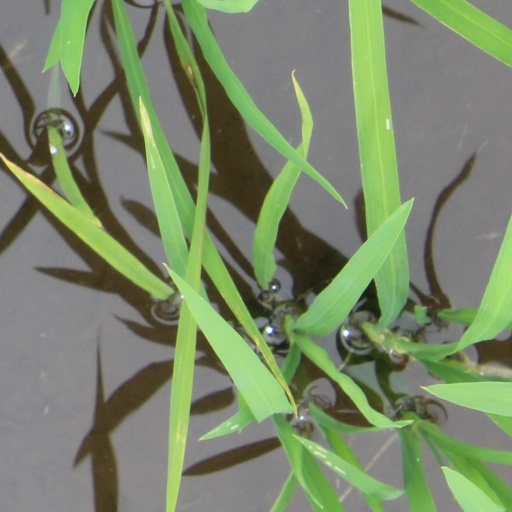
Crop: rice